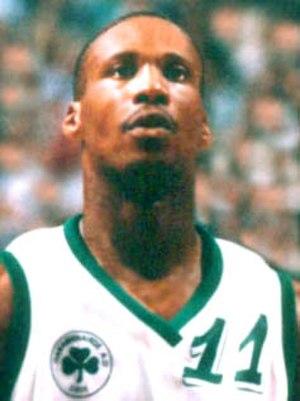
La saison NBA 2010-2011 est la 62ᵉ saison de la NBA.
Byron Scott, né le 28 mars 1961 à Ogden dans l'Utah, est un entraîneur américain de basket-ball. Lorsqu'il était joueur, il évoluait au poste d'arrière.